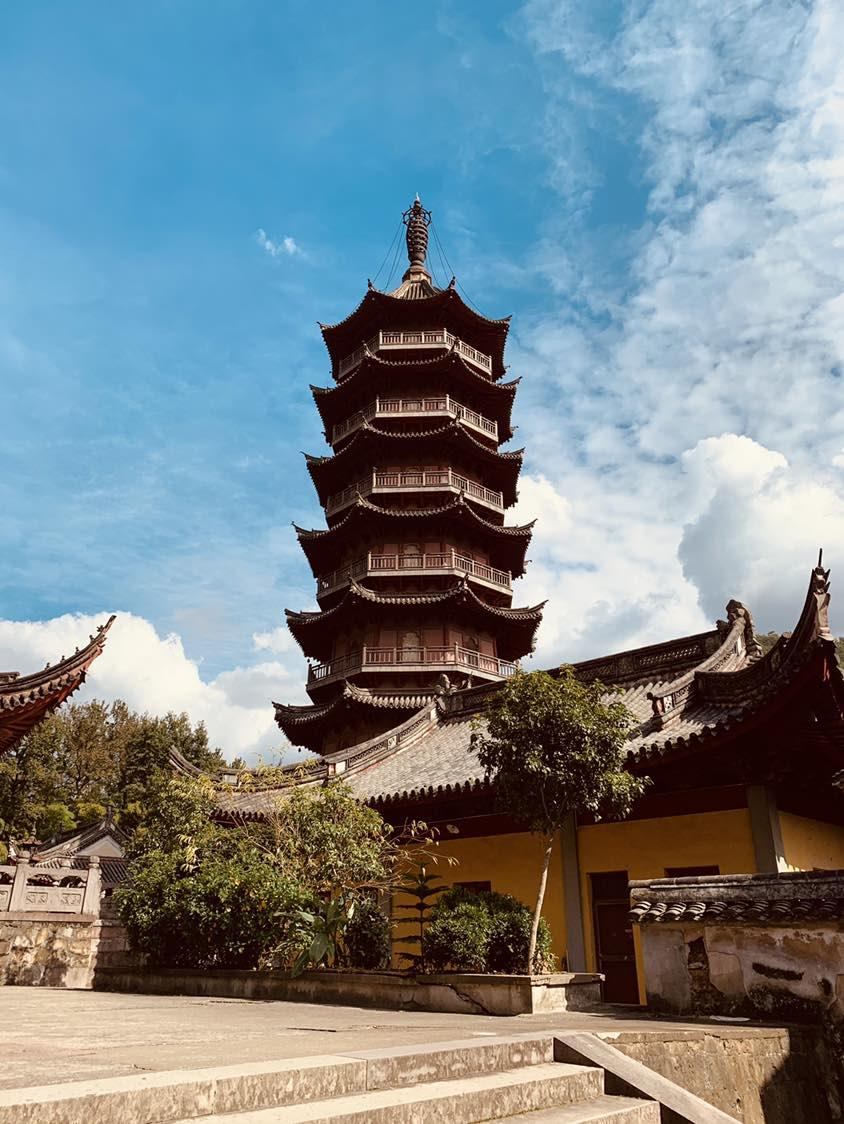
地标名称：阿育王寺
所在城市：宁波市·鄞州区